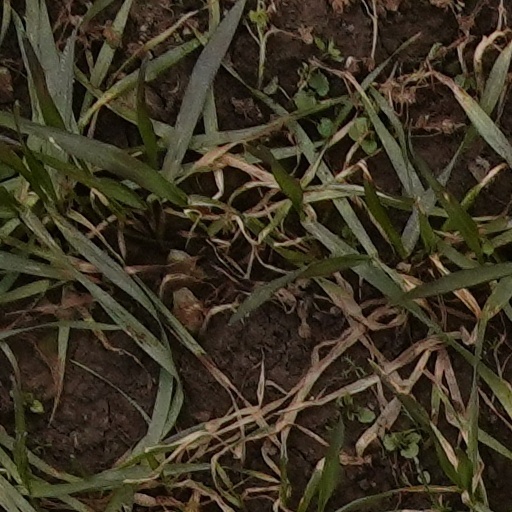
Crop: wheat